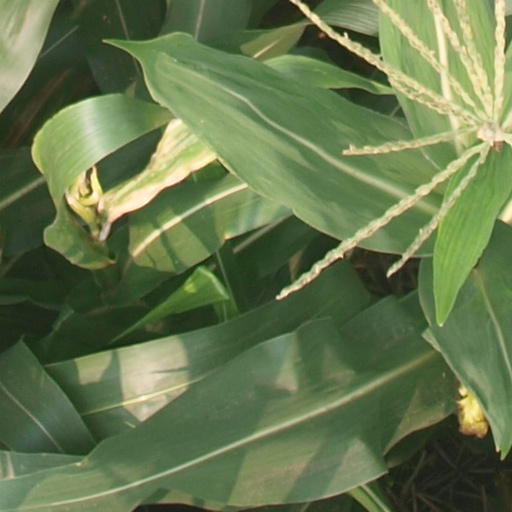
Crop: maize; corn